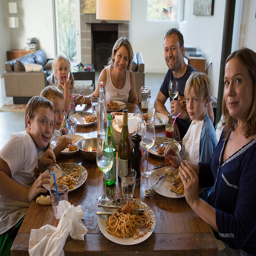
A family is posing for the camera, while enjoying their meal.
A bunch of people eating a meal at a table.
The people are eating spaghetti and drinking wine at the table.
A family enjoying dinner at the dinner table.
A family enjoying dinner in their home at the dining table.